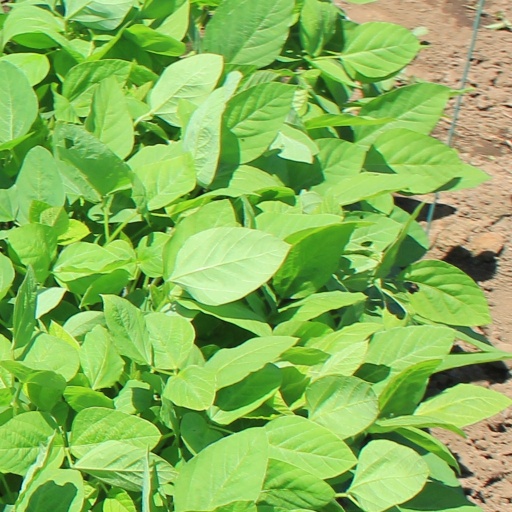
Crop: soybean